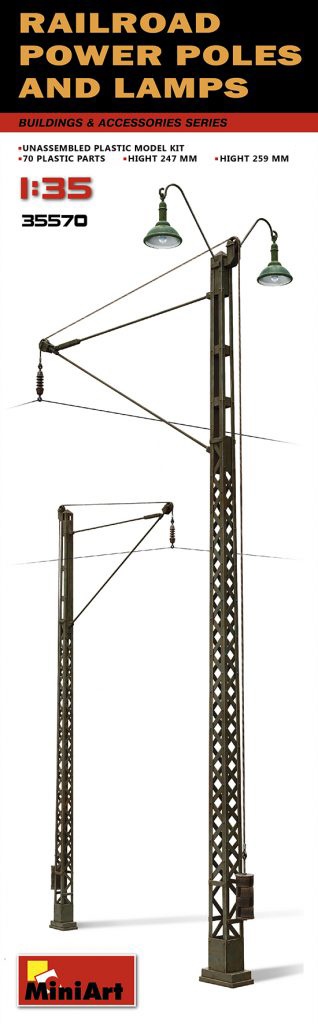
MiniArt 35570 1/35 Railroad Power Poles & Lamps
Kit contains 70 parts for plastic model “RAILROAD POWER POLES & LAMPS” Scale: 1:35 Unassembled/Unpainted
Brand: Miniart
Category: Arts & Entertainment > Hobbies & Creative Arts > Model Making > Scale Model Kits